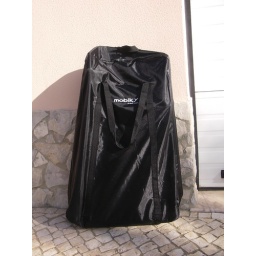
The bike comes in a simple protection bag. For travelling there's a practical quilted carry bag much sturdier.